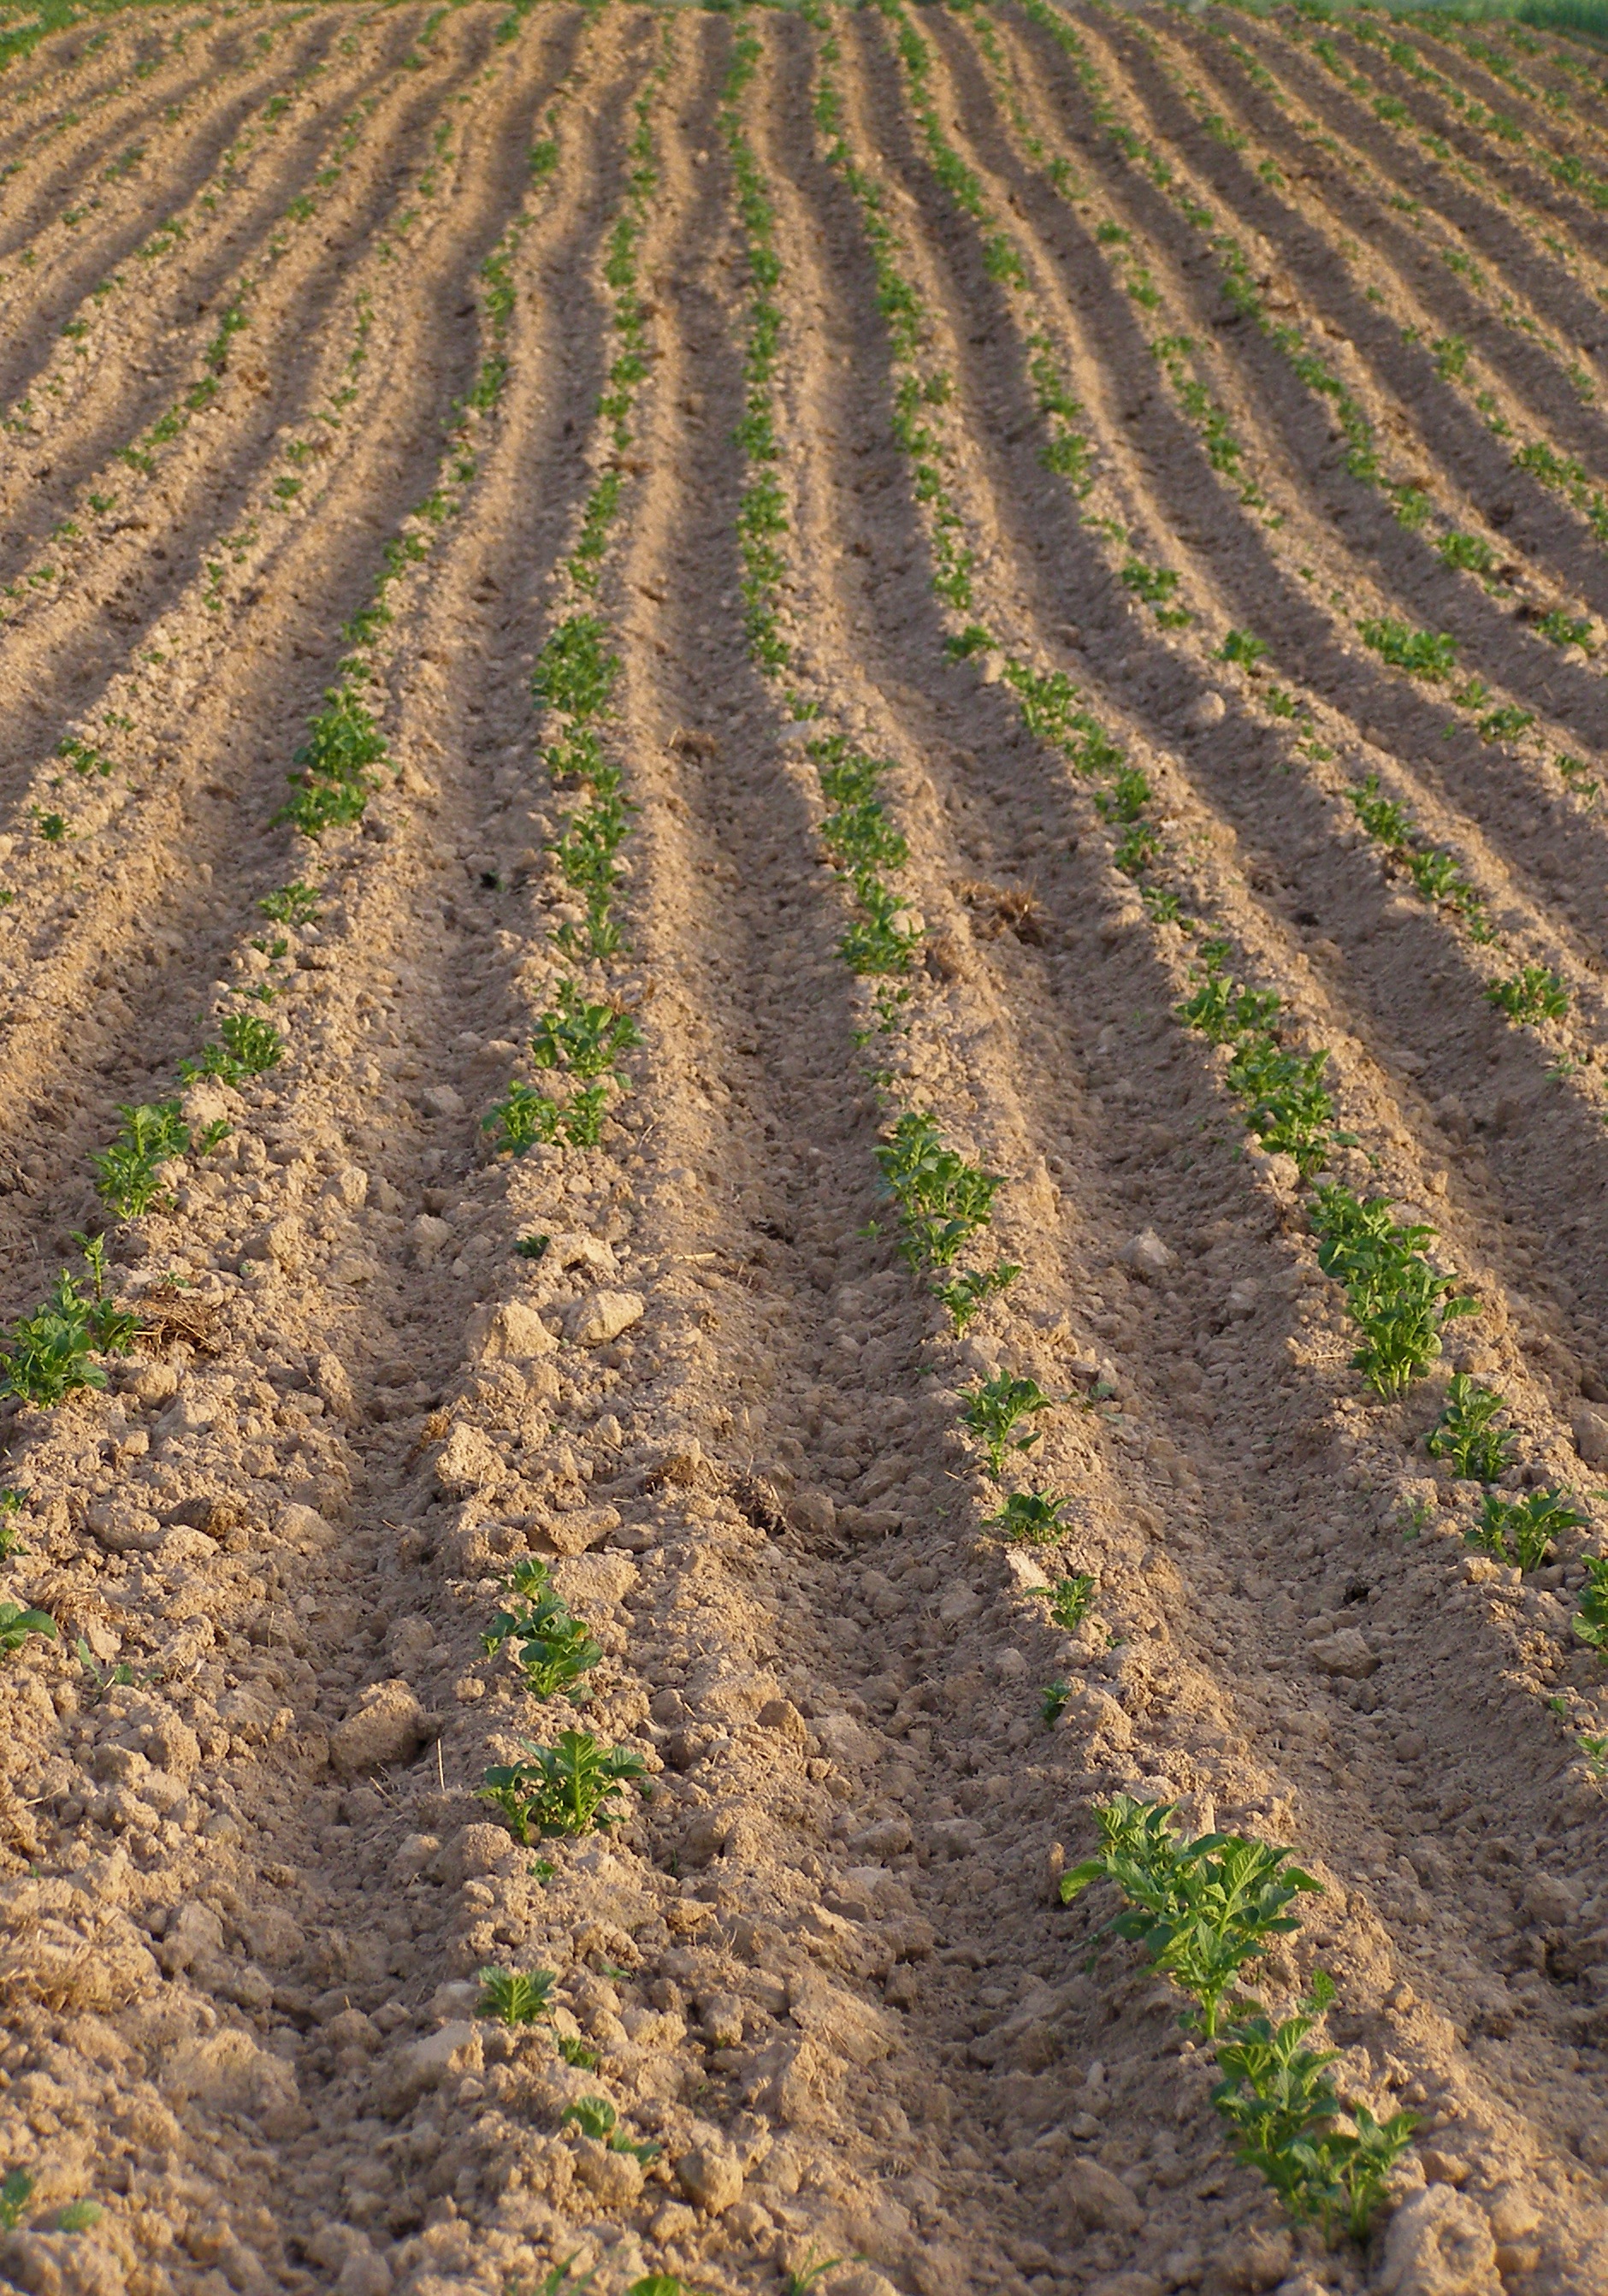
nature, field, farm, prairie, spring, crop, soil, agriculture, plain, potato, plants, earth, poland, plantation, planting, potatoes, seedlings, rural area, grass family